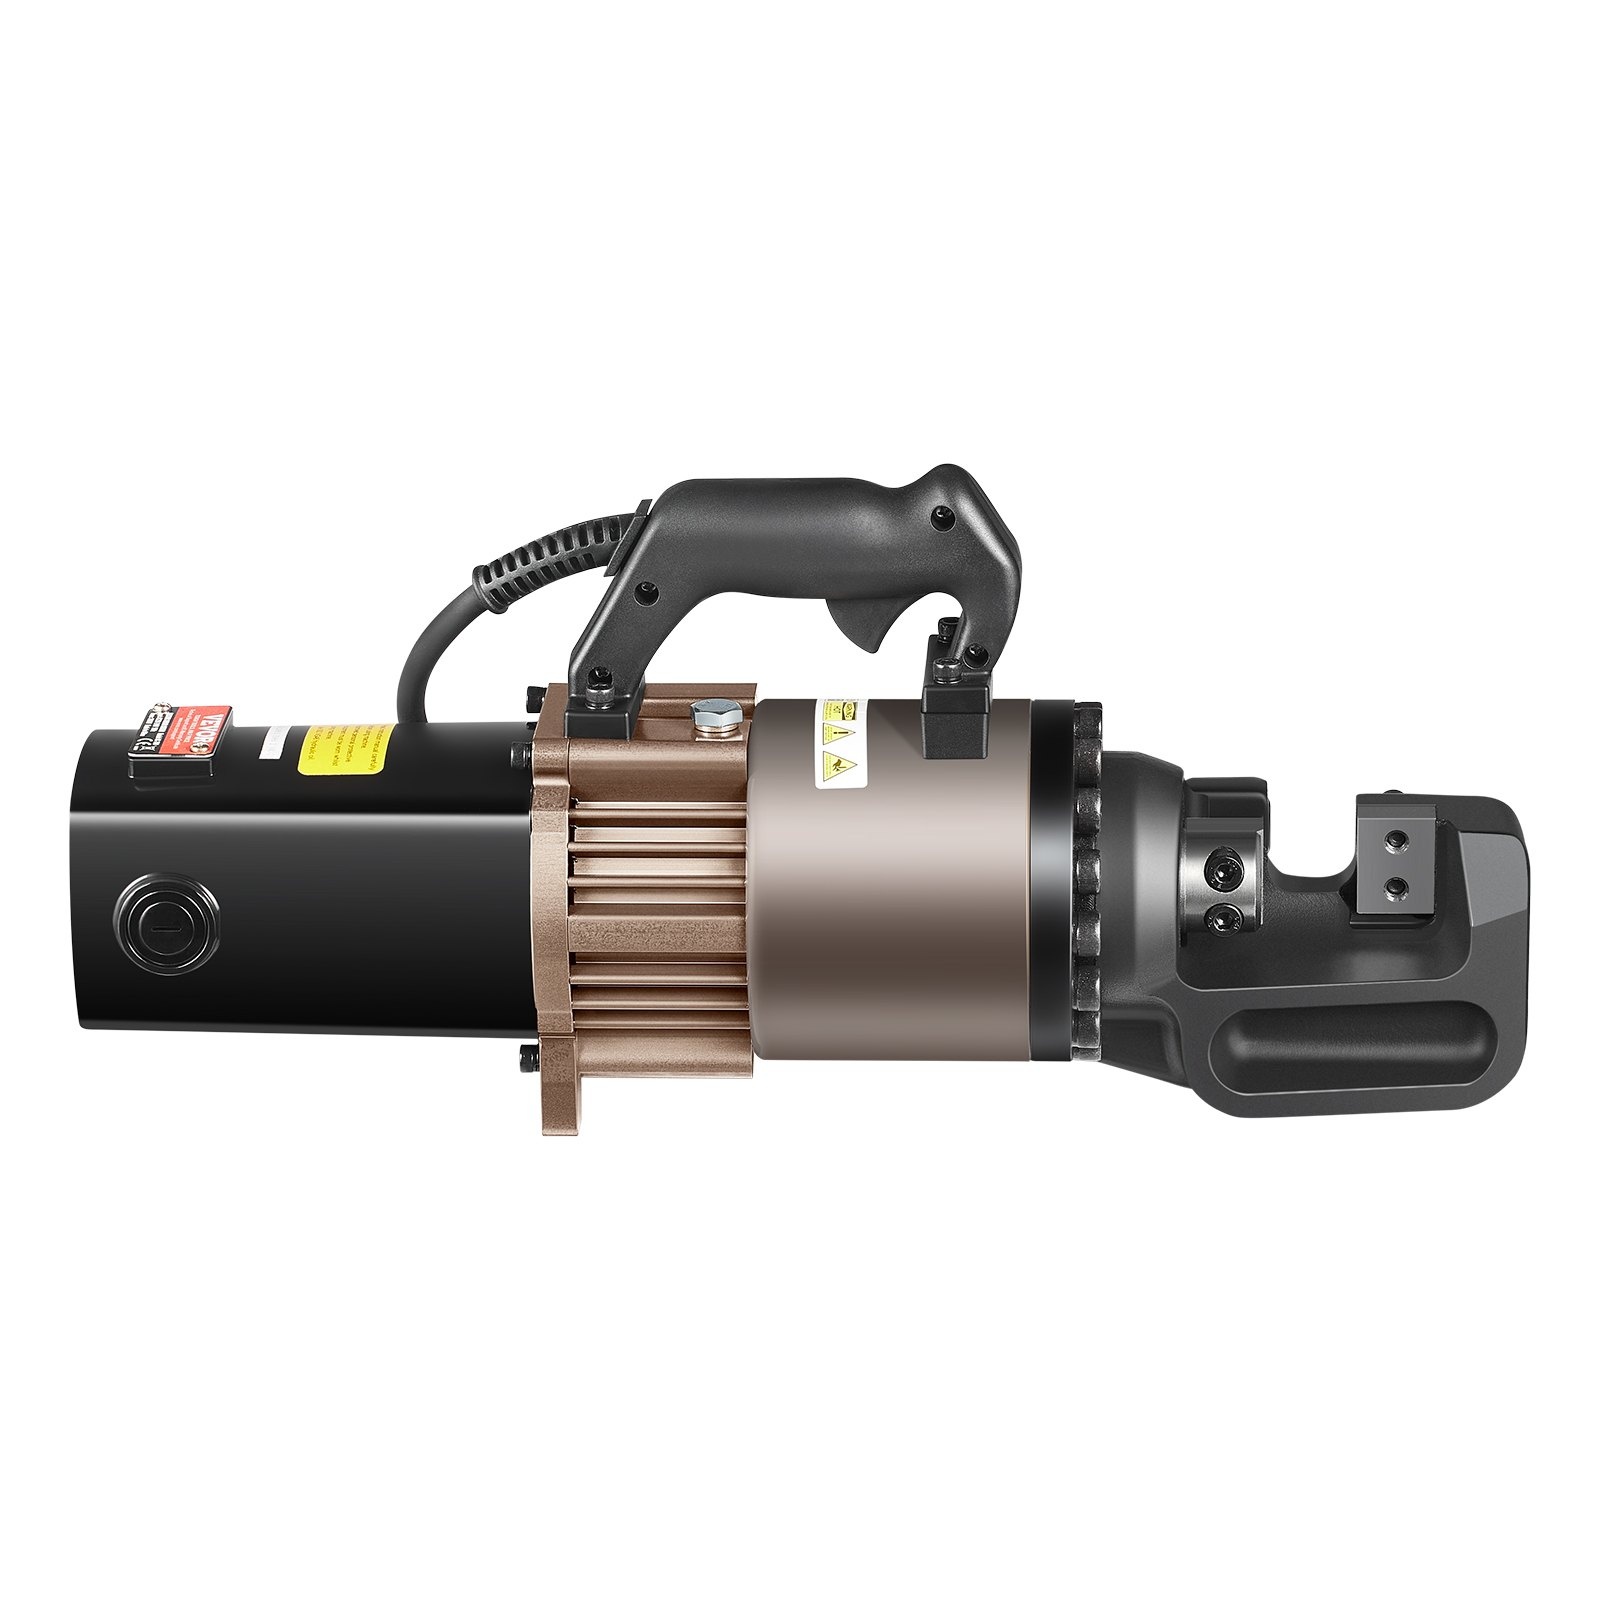
2000W Electric Hydraulic Rebar Cutter Cutting up to 1.1 Inch 5-28mm
Product Features Fast Cutting Hydraulic electric cutting rebar, able to accurately cut solid rebar in 2-3 seconds, the cutting surface is flat and smooth without burrs, 2000W pure copper motor strong power. Equipped with Metal Tool Box Comes with anti-collision storage tool box, can store the machine at the same time with all kinds of tools, even in different places can be carried at any time to use. Wide Cutting Range Adaptable to 0.2-1.1inch / 5-28mm cutting range, easy to cope with different cutting needs, suitable for cutting the type of rebar: medium carbon steel bar, low carbon steel bar, round steel bar, rebar and so on. Aluminum Construction Lightweight aircraft aluminum body, for your long time operation consideration, the net weight of single machine is only 41.5lbs, even for long time operation will not feel tired easily. Non-sparking Cold Cutting Upgraded high-strength blade can cope with the cutting needs for a long time, the cutting surface is not discolored and burr-free, which can help you finish the task faster compared with ordinary blades.
Brand: VEVOR
Category: Hardware > Tools > Cutters > Rebar Cutters > Power Rebar Cutters